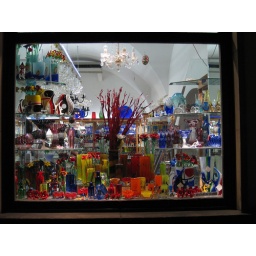
A colorful window of a tourist shop in Old Town Prague.